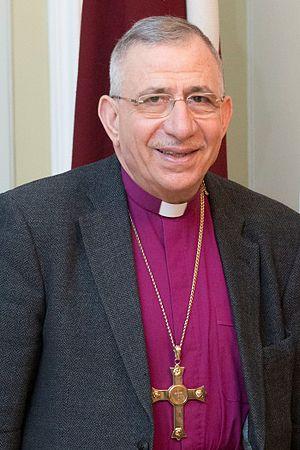
Munib Younan, né le 18 septembre 1950 à Jérusalem, est un religieux luthérien palestinien, évêque de Jérusalem de l'Église évangélique luthérienne de Jordanie et de Terre sainte depuis 1998. Particulièrement attaché au rapprochement entre les confessions protestantes et chrétiennes, à l'œcuménisme ainsi qu'au dialogue interreligieux, il préside la Fédération luthérienne mondiale depuis 2010.
La Fédération luthérienne mondiale ou FLM est une association mondiale d'Églises luthériennes. Elle est actuellement présidée par Munib Younan, évêque président de l'Église évangélique luthérienne de Jordanie et de Terre Sainte.